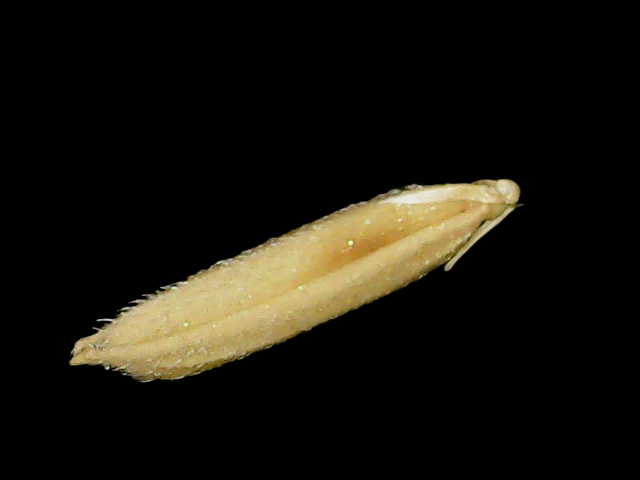
Rice variety: Binadhan19